Louis Étienne Arthur Dubreuil, vicomte de La Guéronnière

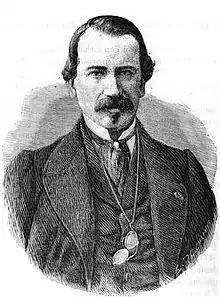
Arthur de La Guéronnière.

Louis Étienne Arthur du Breuil, vicomte de La Guéronnière (1816 – 23 December 1875) was a French politician and aristocrat, the member of a notable Poitou family.